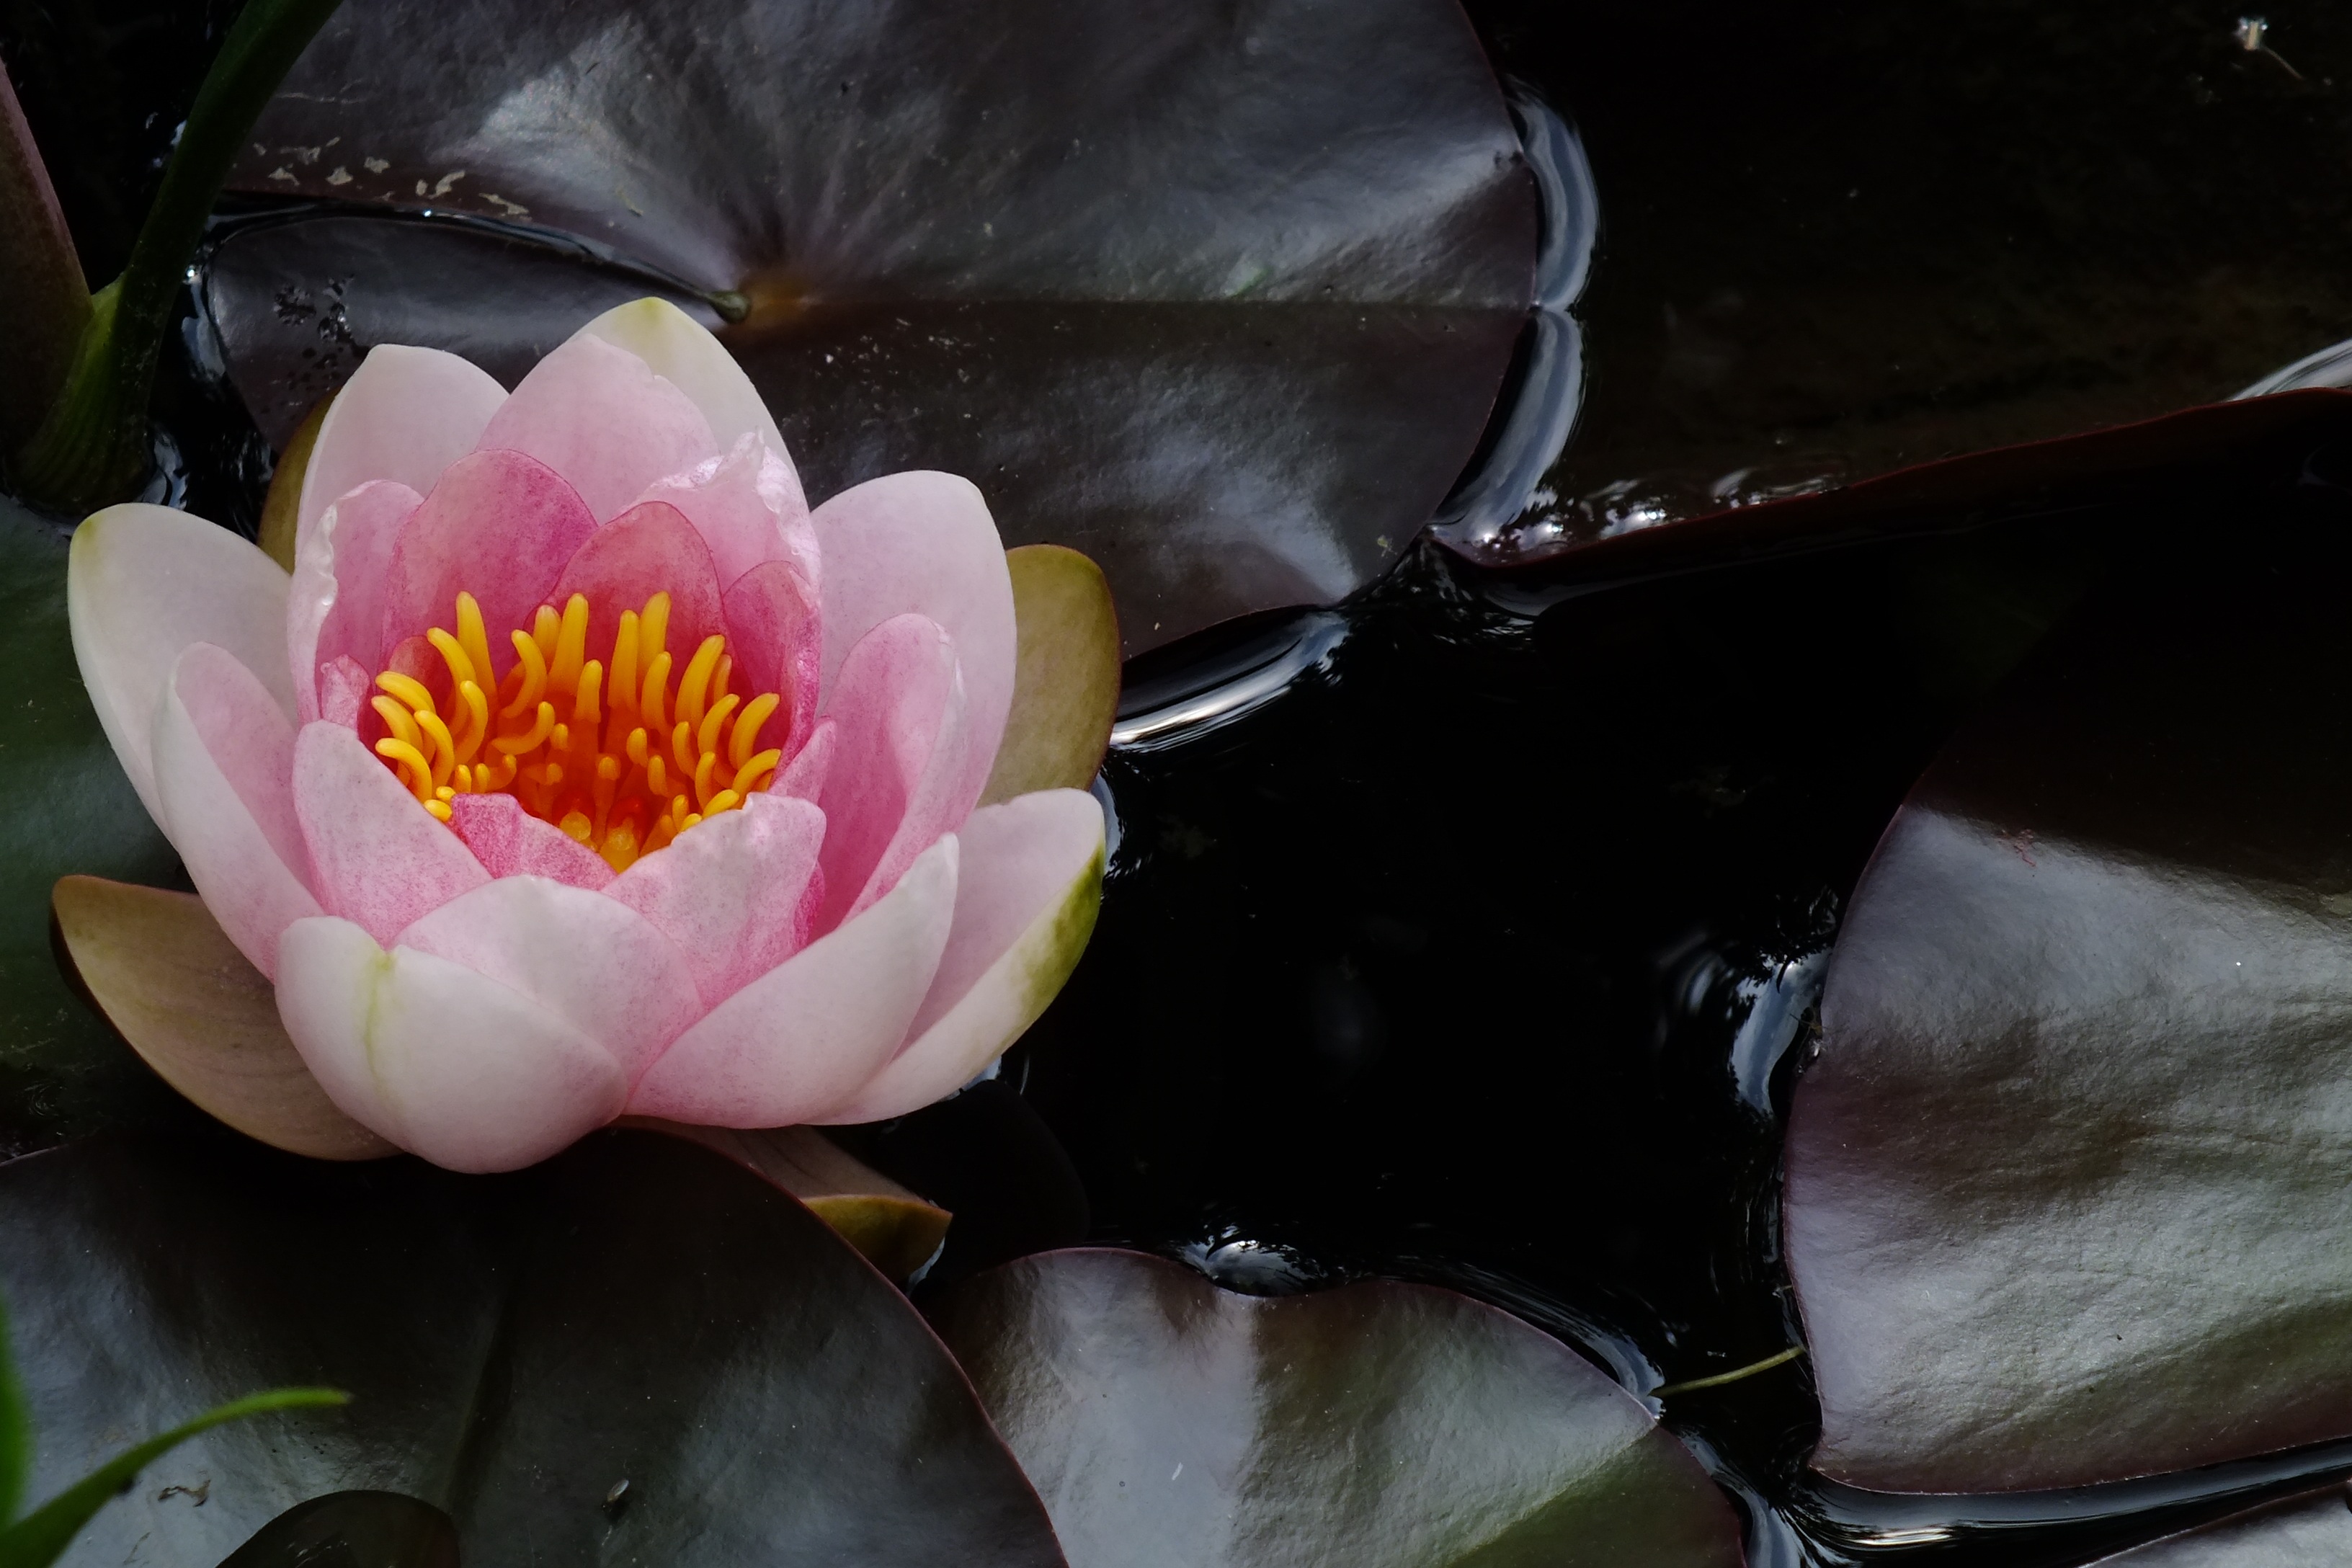
plant, leaf, flower, petal, botany, aquatic plant, flora, close up, macro photography, flowering plant, pink water lily, land plant